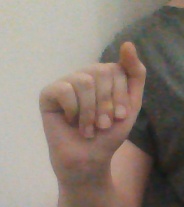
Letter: saad